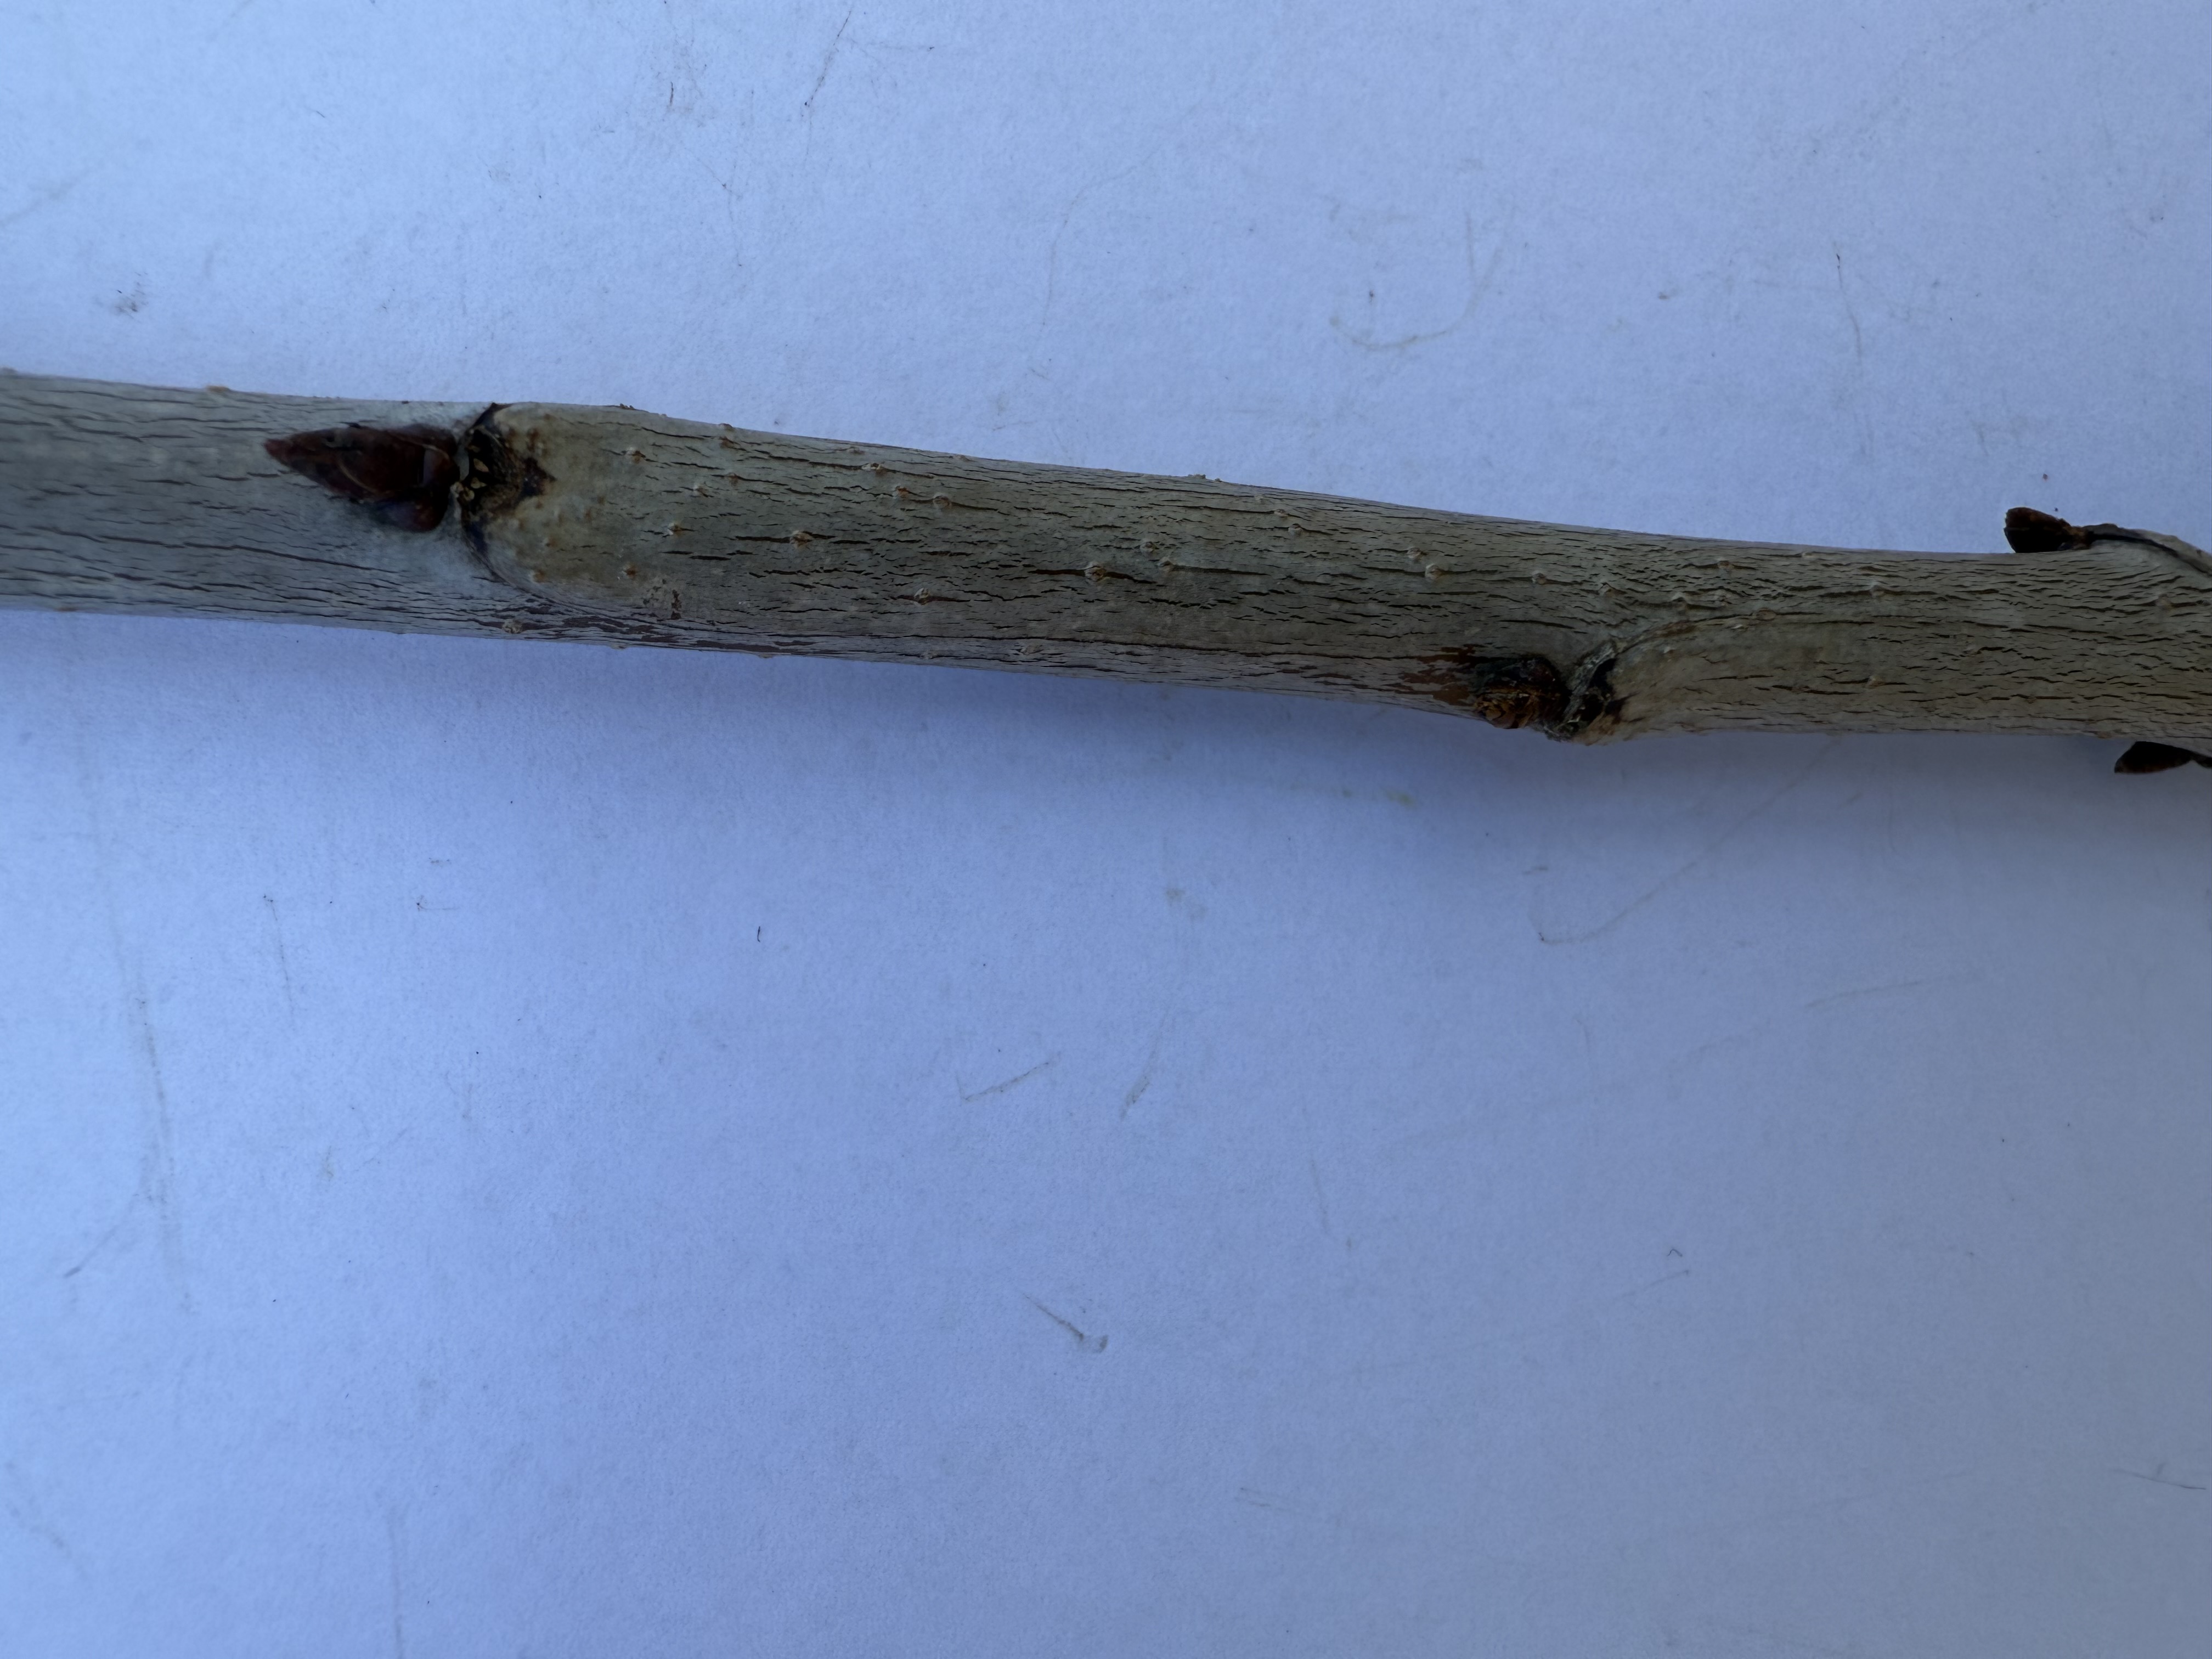
Variety: Yellow Cherry